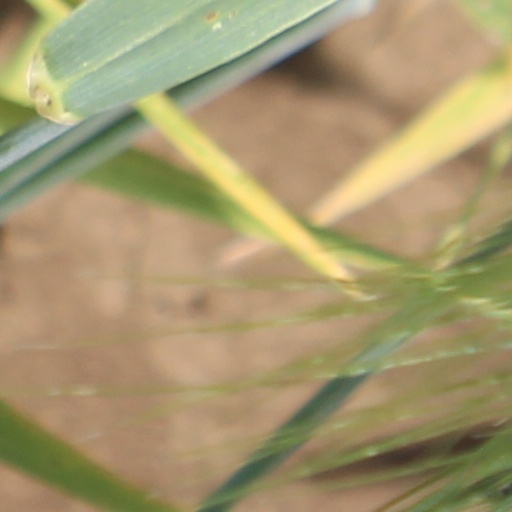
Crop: wheat